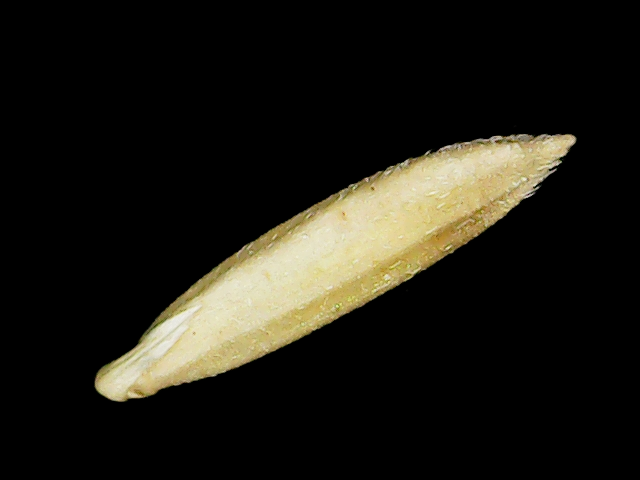
Rice variety: Binadhan21